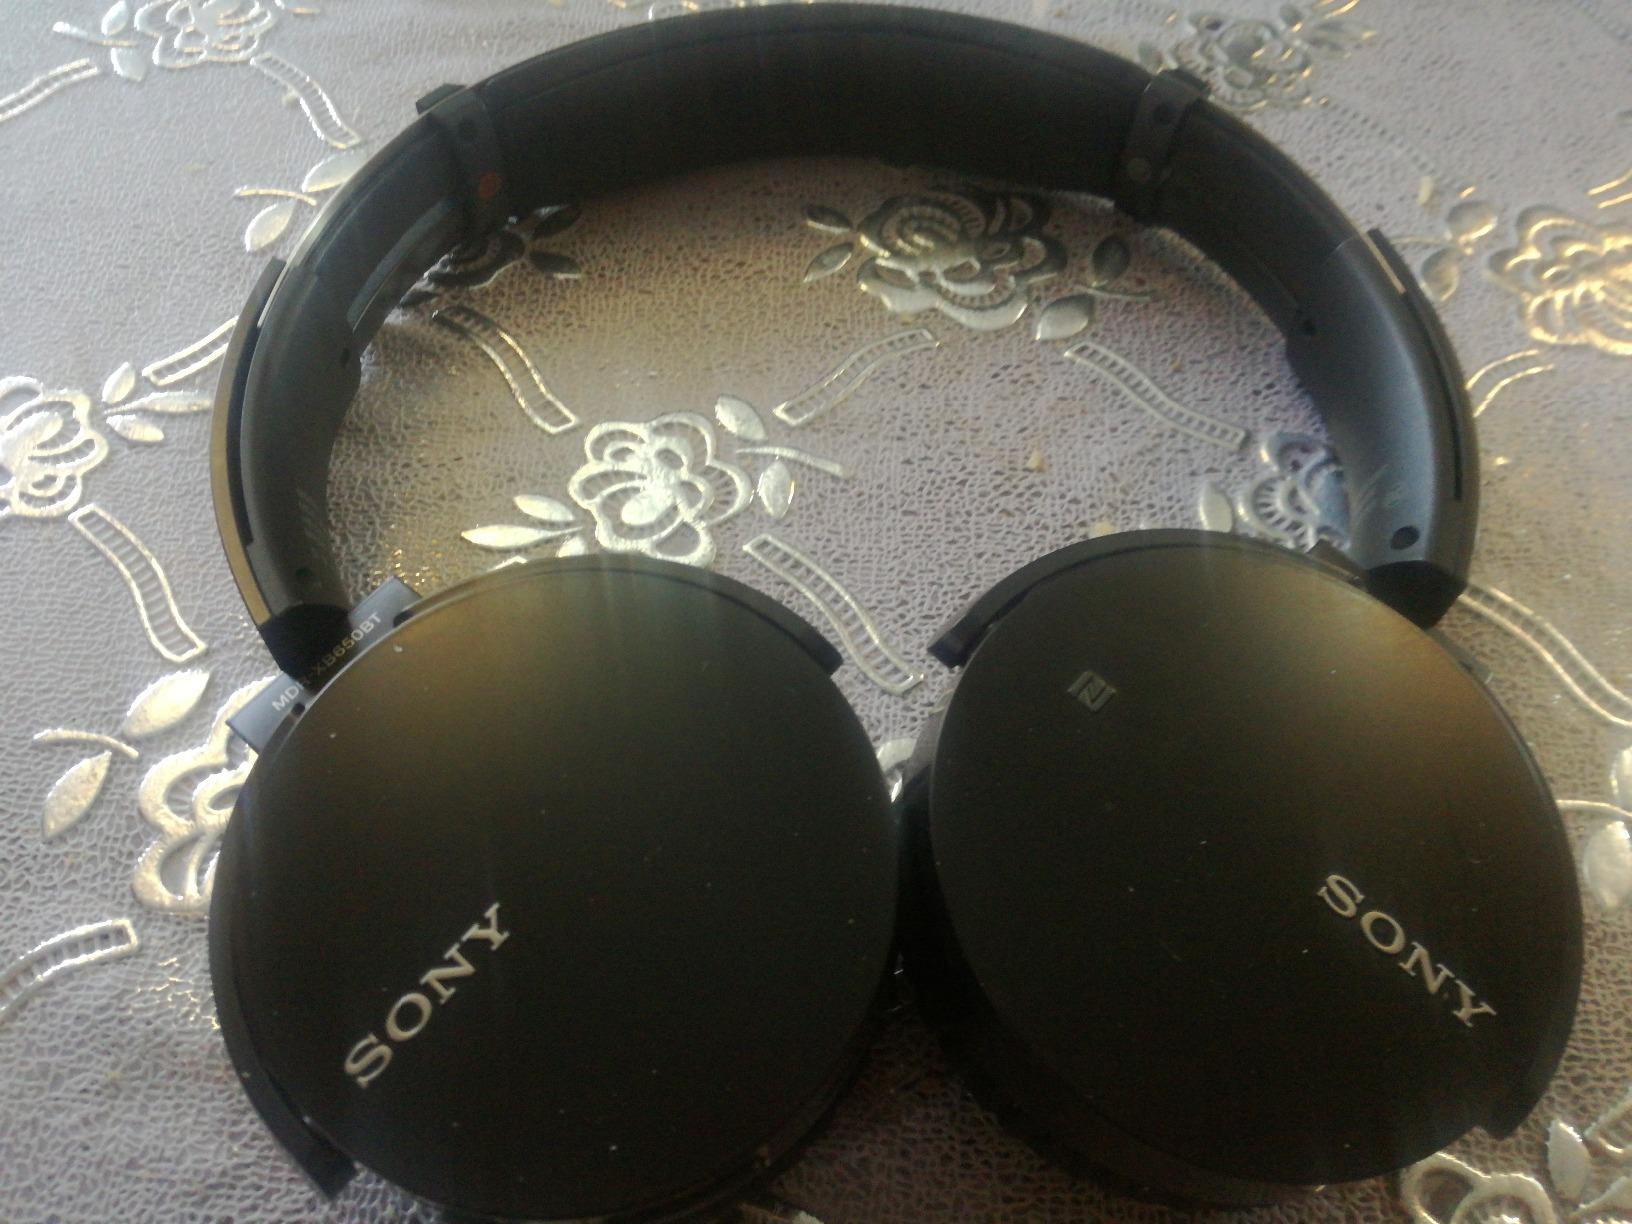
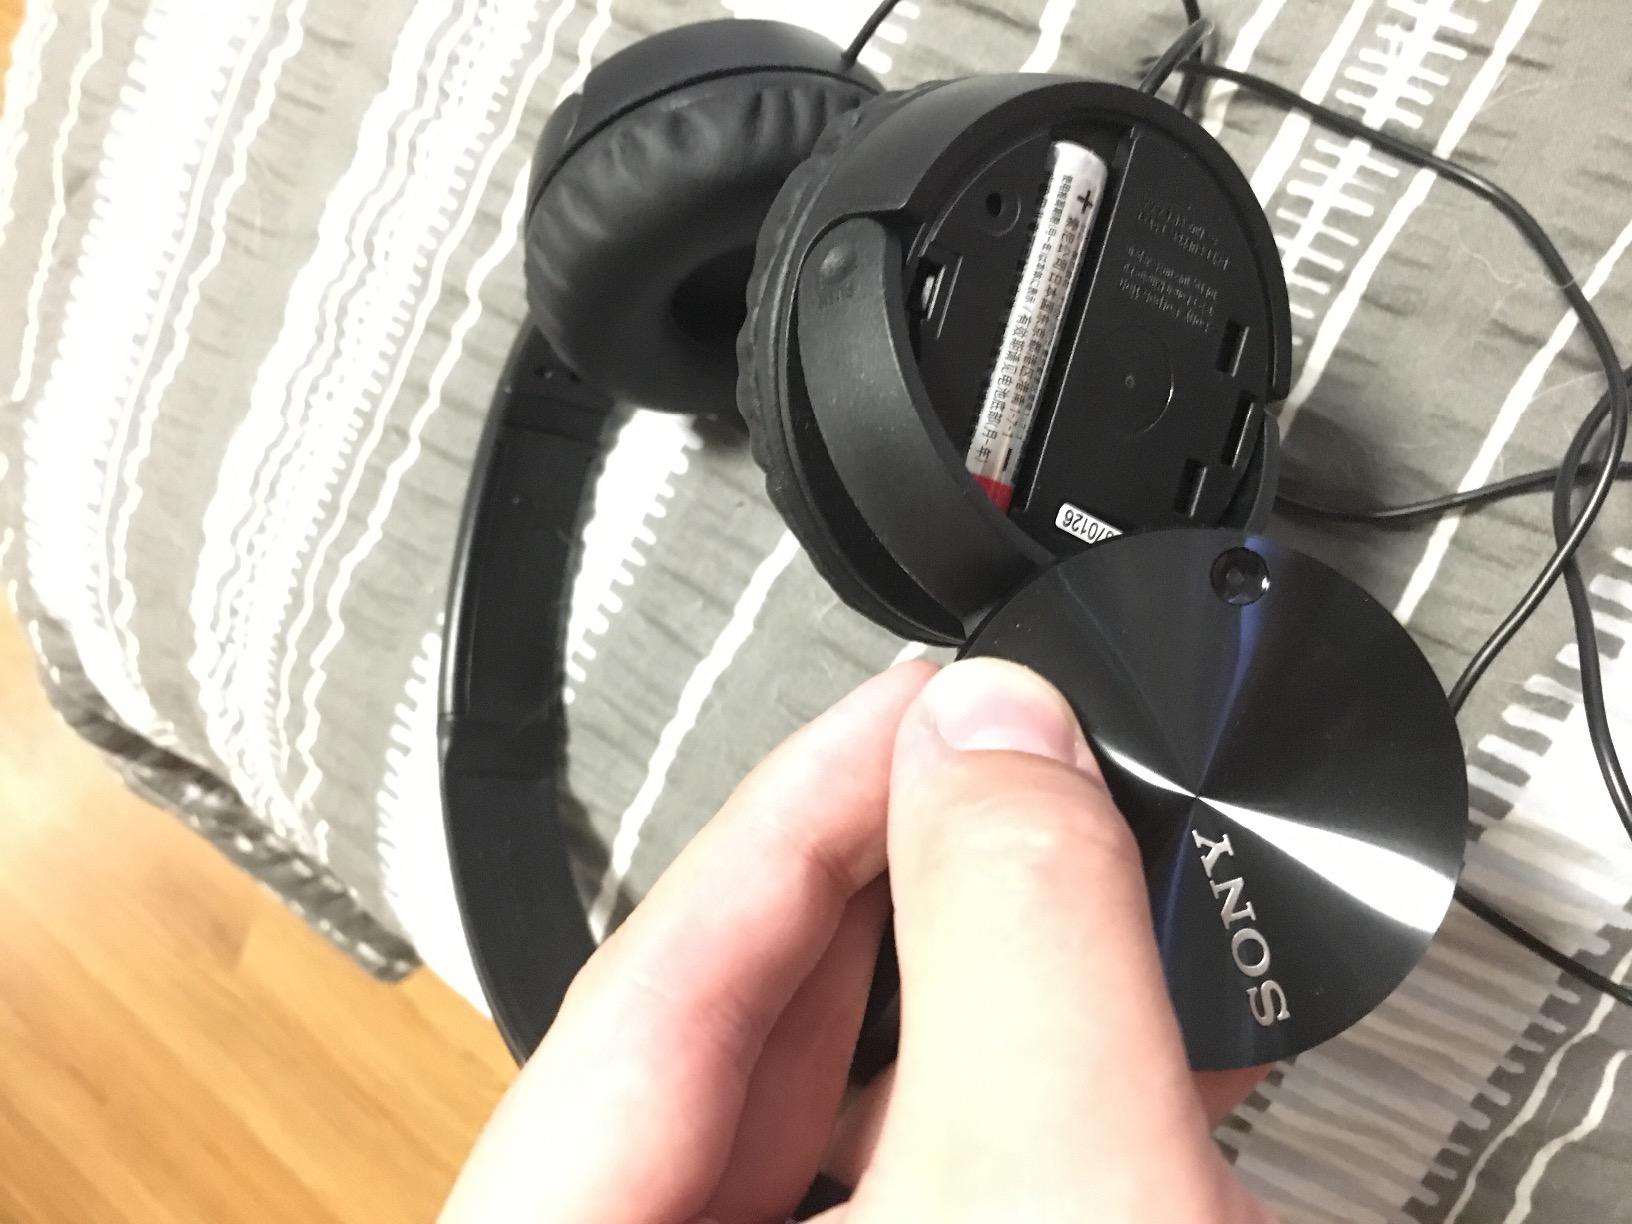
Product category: headphones
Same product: no